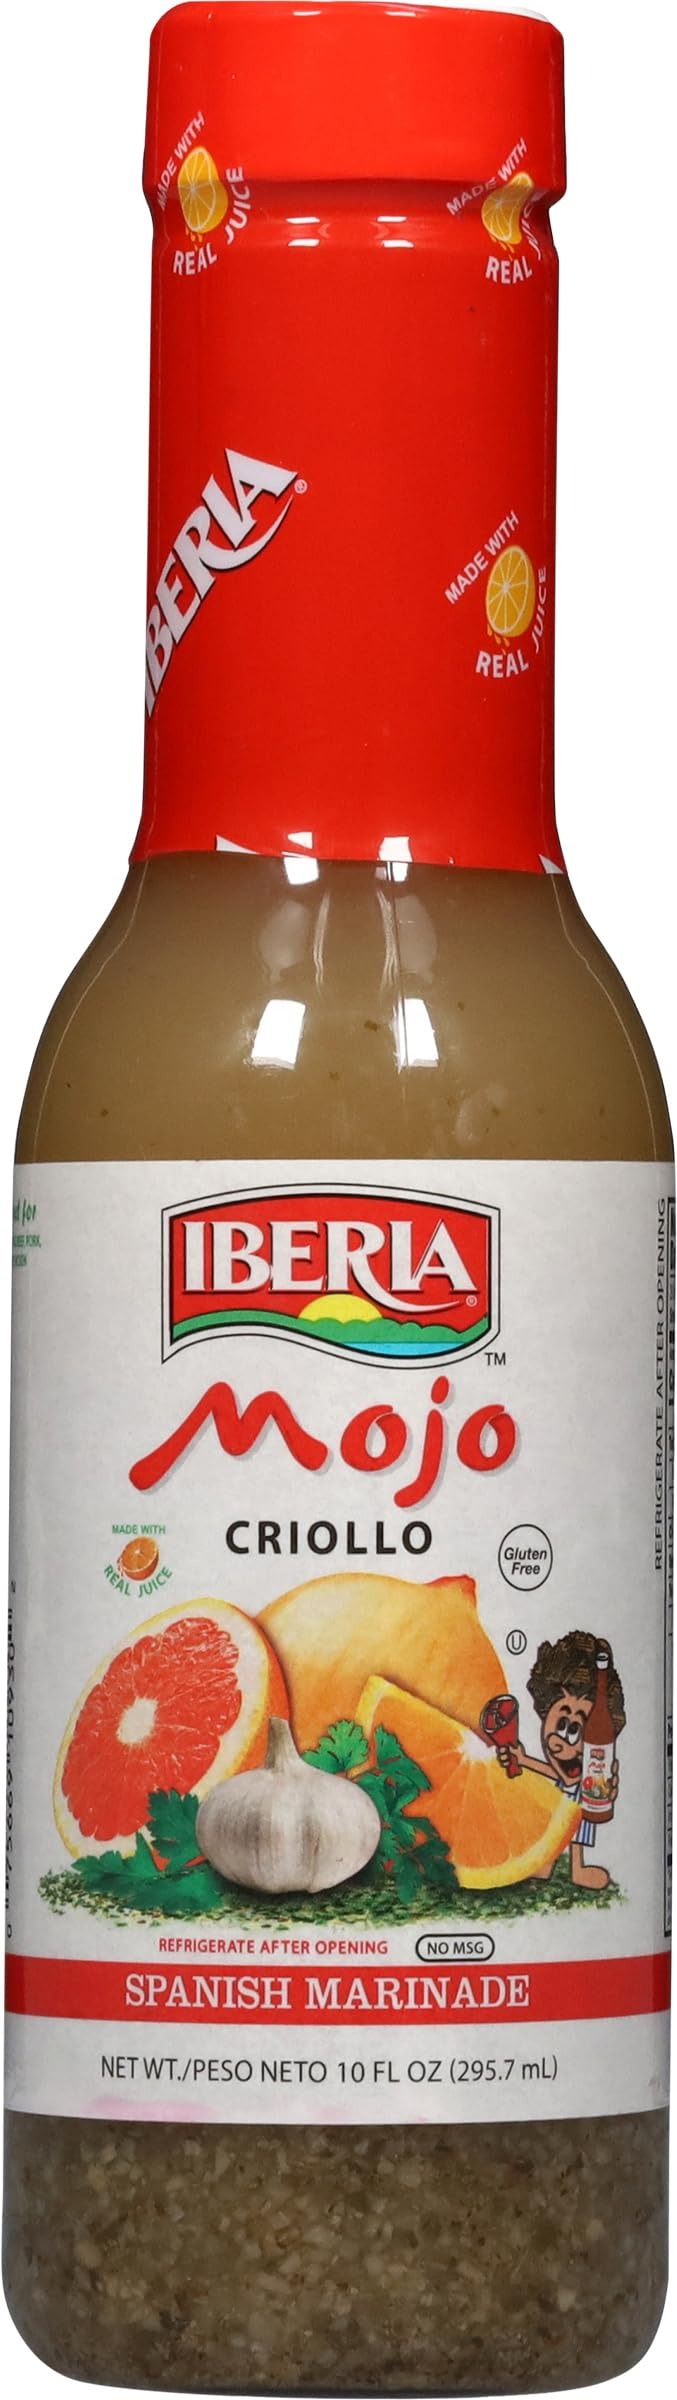
Item Name: Iberia Mojo Criollo Spanish Marinating Sauce 10 fl oz
Bullet Point 1: AUTHENTIC FLAVOR: Experience the vibrant taste of Latin cuisine with this traditional marinade, blending garlic, citrus, and spices for a rich flavor profile that enhances any dish.
Bullet Point 2: VERSATILE USE: Ideal for marinating meats, fish, and vegetables, this sauce works wonders on grilled chicken, pork, seafood, and roasted veggies, adding a delicious twist to your meals.
Bullet Point 3: EASY APPLICATION: Simply coat your protein or veggies in the sauce and let it marinate for as little as 30 minutes or up to overnight, allowing the flavors to penetrate for maximum deliciousness.
Bullet Point 4: NATURAL INGREDIENTS: Made with high-quality, natural ingredients and free from artificial preservatives, ensuring you serve wholesome, flavorful meals to your family.
Bullet Point 5: CONVENIENT SIZE: The 10 fl oz bottle is perfect for easy pouring and storage, making it a staple for quick weeknight dinners or special occasions.
Value: 10.0
Unit: Fl Oz

Price: 9.99